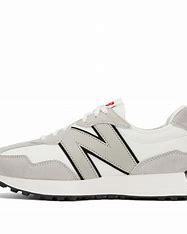
Brand: New
Model: Balance New Balance 327 Marathon